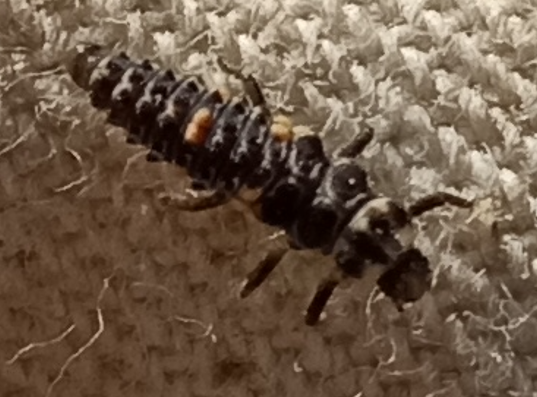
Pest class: predators